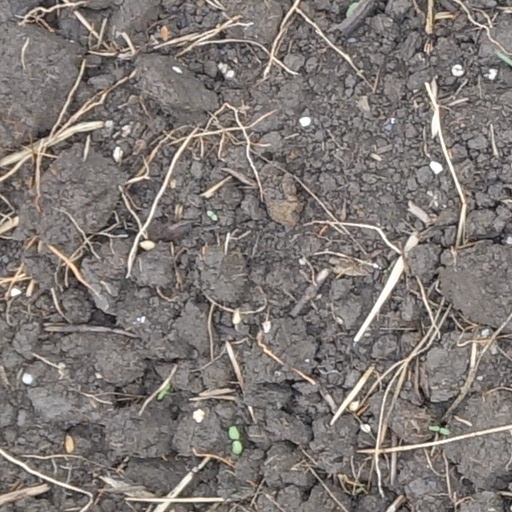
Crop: wheat